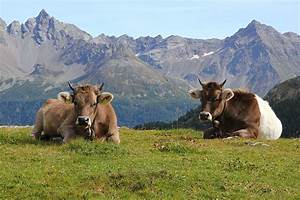
Label: cow